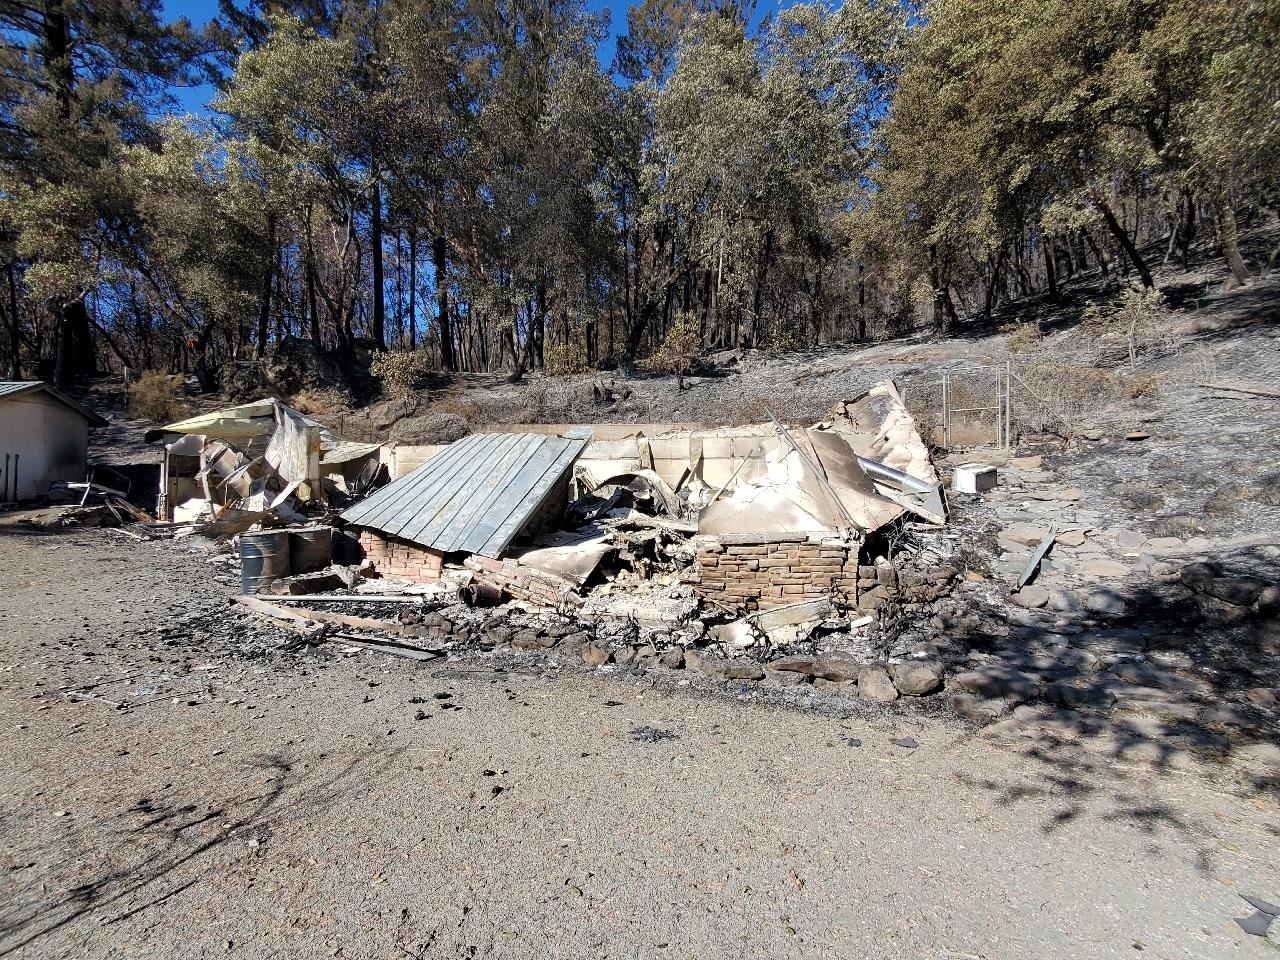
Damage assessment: destroyed